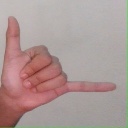
अक्षर: द